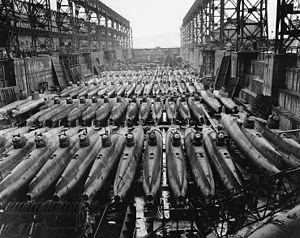
L'arsenal naval de Kure est l'un des quatre principaux chantiers navals de la Marine impériale japonaise.
Les forces sous-marines, ou sous-marinade, sont les composantes de marine de guerre équipés de sous-marins militaires.
L'Opération Downfall est le nom de code d'un plan militaire allié de la Seconde Guerre mondiale, prévoyant l'invasion du Japon. Cette opération fut annulée à la suite de la capitulation du Japon après les bombardements atomiques de Hiroshima et Nagasaki et l'entrée en guerre de l'Union soviétique contre le Japon.